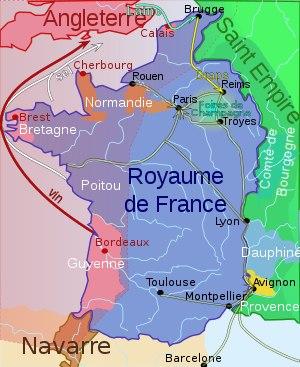
Charles II de Navarre, dit « Charles le Mauvais » est roi de Navarre de 1349 à 1387 et comte d'Évreux de 1343 à 1378. Il est le fils de Philippe III de Navarre et de Jeanne II, fille du roi de France et de Navarre, Louis X le Hutin.